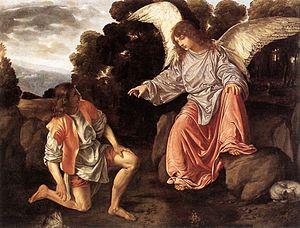
Giovanni Gerolamo Savoldo est un peintre lombard de la haute Renaissance.